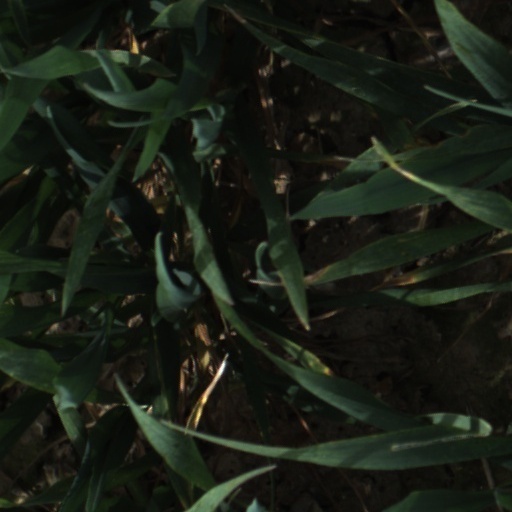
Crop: wheat